Ivanovsky Monastery, Pskov

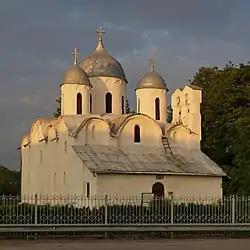
The katholikon of the monastery

The Convent of Nativity of Saint John the Baptist is a former Russian Orthodox nunnery in Pskov. It is notable for the katholikon, one of Russia's oldest churches, dating from the first half of the 12th century. The church is located at the city center, on the left bank of the Velikaya River, in the Zavelichye quarter. It currently belongs to Krypetsky Monastery. It is the second oldest building in Pskov after the katholikon of the Mirozhsky Monastery and was designated an architectural monument of federal significance (#6010016003). The Cathedral of Ioann Predtecha is part of the "Churches of the Pskov School of Architecture", which became an World Heritage Site in 2019.